Baptistère de Saint Louis

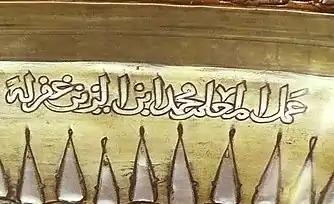
Principal signature of Muhammad ibn al-Zayn

The "Baptistery of St. Louis" is a large basin with streamlined profile, made of a single sheet of brass. According to publications, its dimensions vary slightly: